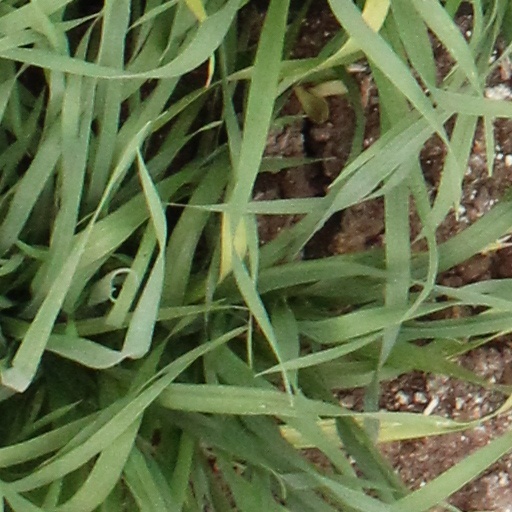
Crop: wheat